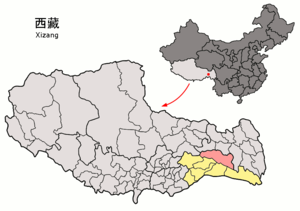
Le xian de Bomi est un district administratif de la région autonome du Tibet en Chine. Il est placé sous la juridiction de la préfecture de Nyingchi.